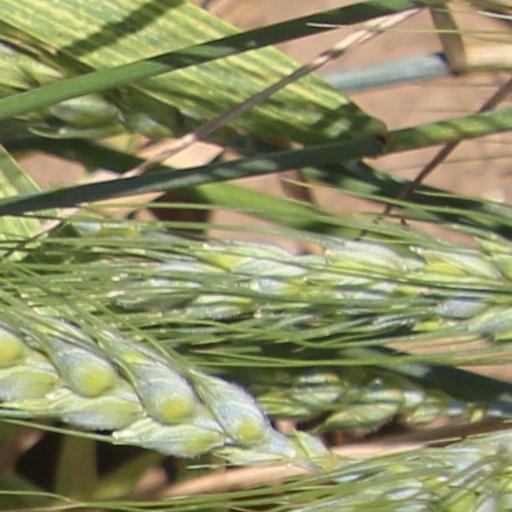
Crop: wheat